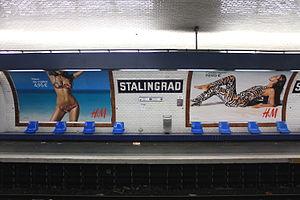
Stalingrad est une station des lignes 2, 5 et 7 du métro de Paris, située à la limite des 10ᵉ et 19ᵉ arrondissements de Paris.